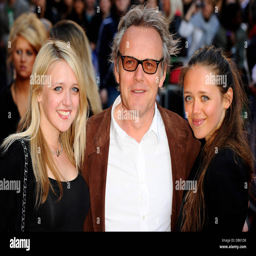
actors attend the premiere of horror film on may